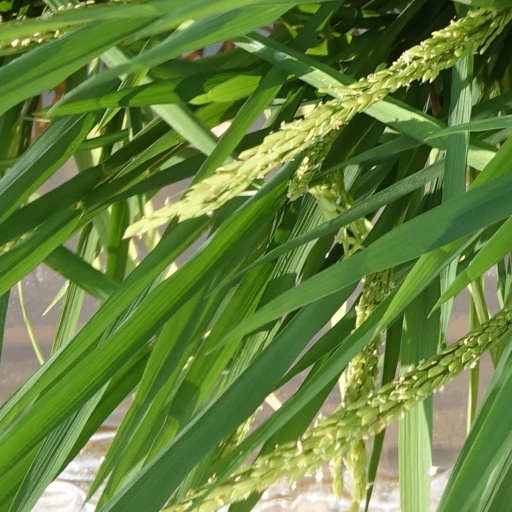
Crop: rice